Bhojpur, Madhya Pradesh

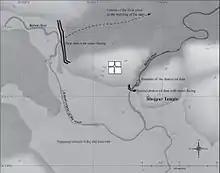
Bhojpur, general plan of the site showing location of temples and dams.

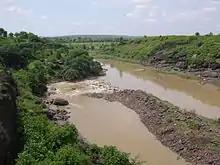
River Betwā at Bhojpur, showing fallen remains of the southern dam.

Bhojpur is situated on the Betwā River, 32 km from Bhopal, the state capital of Madhya Pradesh. The site is located on sandstone ridges typical of central India, next to a deep gorge through which the Betwā River flows. Two large dams, constructed of massive hammer-dressed stones, were built in the eleventh century to divert and block the Betwā, creating a large lake. The approximate size of the lake is shown in the site plan given here.